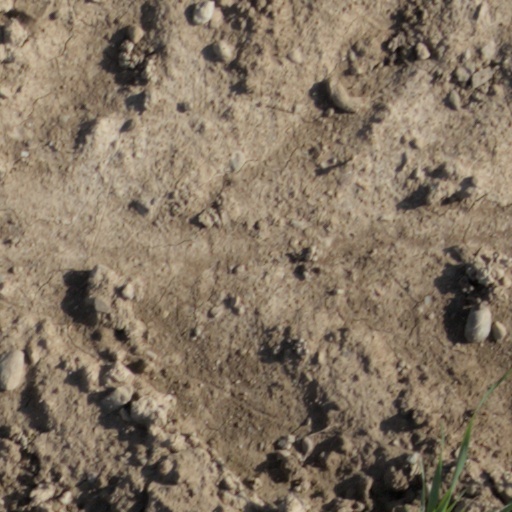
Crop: wheat